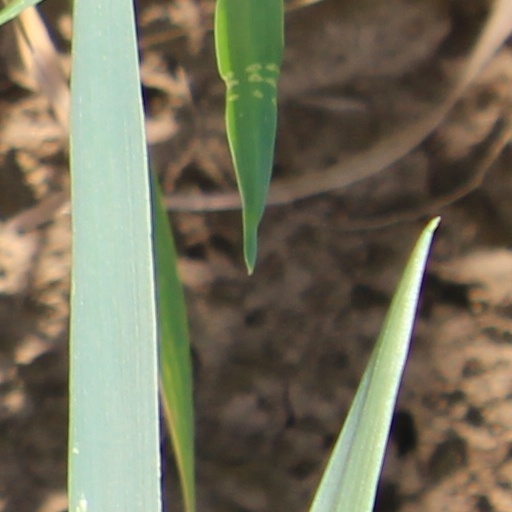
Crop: wheat